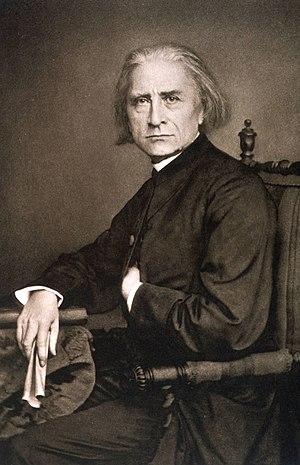
Rhapsodie hongroise nº 19 est la dernière pièce des Rhapsodies hongroises du compositeur Franz Liszt, écrite en 1885.